2017 Venezuelan Constituent Assembly election

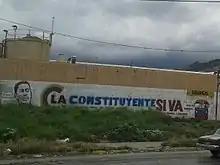
Mural promoting the Constituent Assembly.

At the rally, President Maduro criticized the governments of the United States, Mexico and Colombia and alleged that they attempted to intervene in Venezuela. President Maduro also ordered the opposition to participate in dialogue, stating "I propose that they abandon the insurrectional path and sit down to dialogue in the next few hours", warning his opponents that if they did not quickly participate, he would force dialogue through "constitutional law".